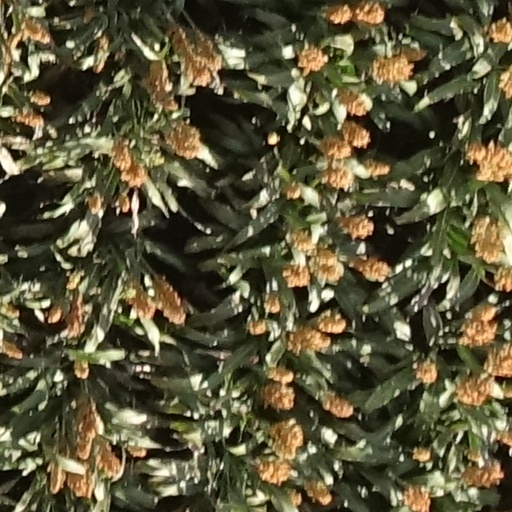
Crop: sorghum